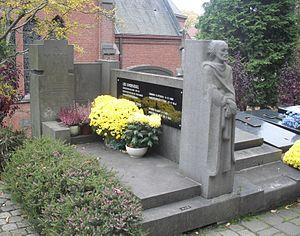
Leo Vindevogel, né à Petegem-sur-l'Escaut le 14 décembre 1888 et décédé à Gand le 25 septembre 1945, était un homme politique, qui fut bourgmestre de Renaix, dans la province de Flandre-Orientale, de 1941 à 1944. À la libération, il fut accusé de collaboration avec l'occupant nazi et, à la suite de sa condamnation, exécuté.